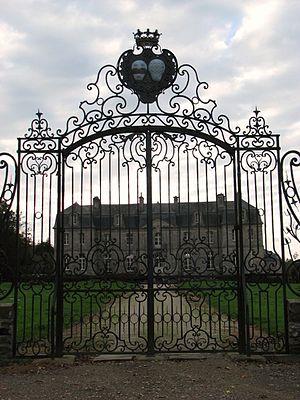
Château de Trégranteur, Guégon, Morbihan. This building is classé au titre des Monuments Historiques. It is indexed in the Base Mérimée, a database of architectural heritage maintained by the French Ministry of Culture,
Le château de Trégranteur est un château français situé à Guégon, dans le Morbihan, en région Bretagne.
La famille de Poulpiquet est une famille subsistante de la noblesse française, originaire de Plouzané, dans le Finistère, en Bretagne. Sa filiation est suivie depuis 1395. Elle a été maintenue noble en 1668 à Rennes. Elle a été admise à l'ANF en 1938.